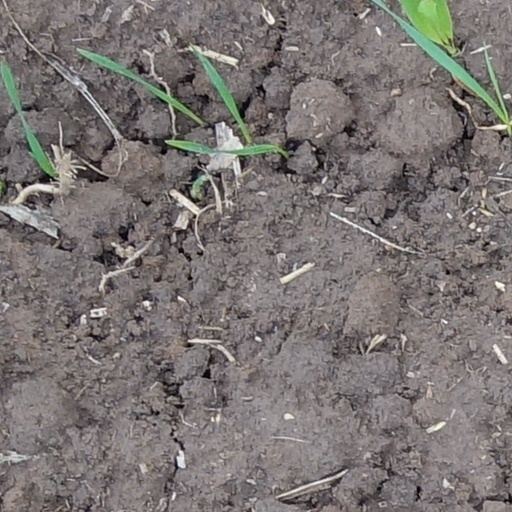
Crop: wheat